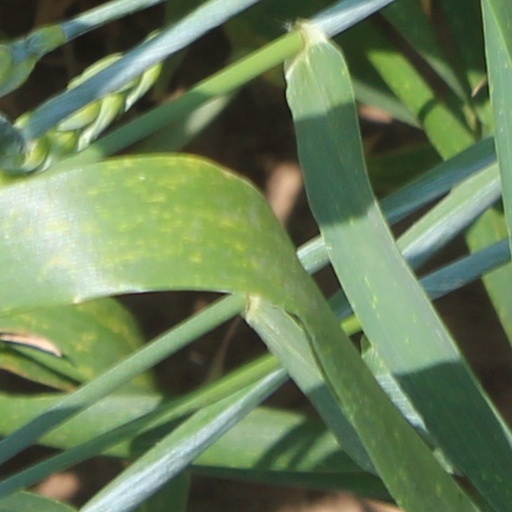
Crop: wheat